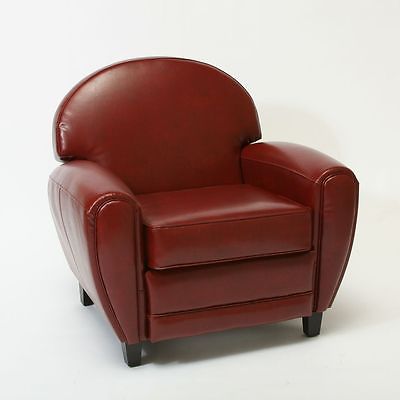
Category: chair